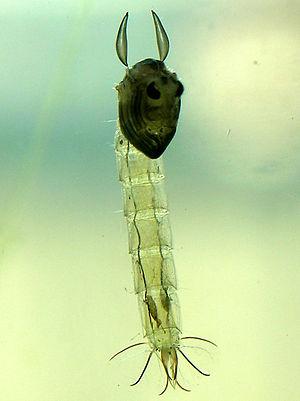
Chaoborus est un genre d'insectes diptères nématocères de la famille des Chaoboridae.